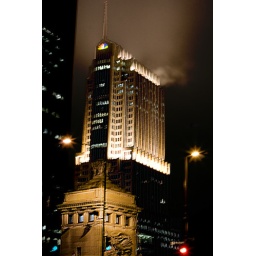
...with the bridge tower in the foreground...